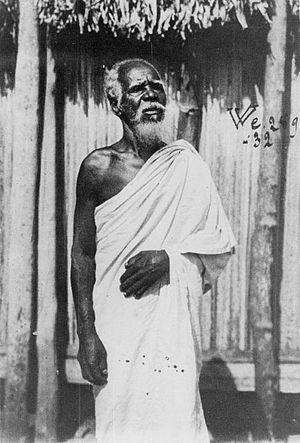
Madagascar
Les Antambahoaka sont un peuple côtier de Madagascar. Ils vivent sur un petit territoire au sud-est de l’île, non loin de Mananjary, voisinant avec les Betsimisaraka au nord, les Tanala à l'ouest et les Antaimoro au sud.